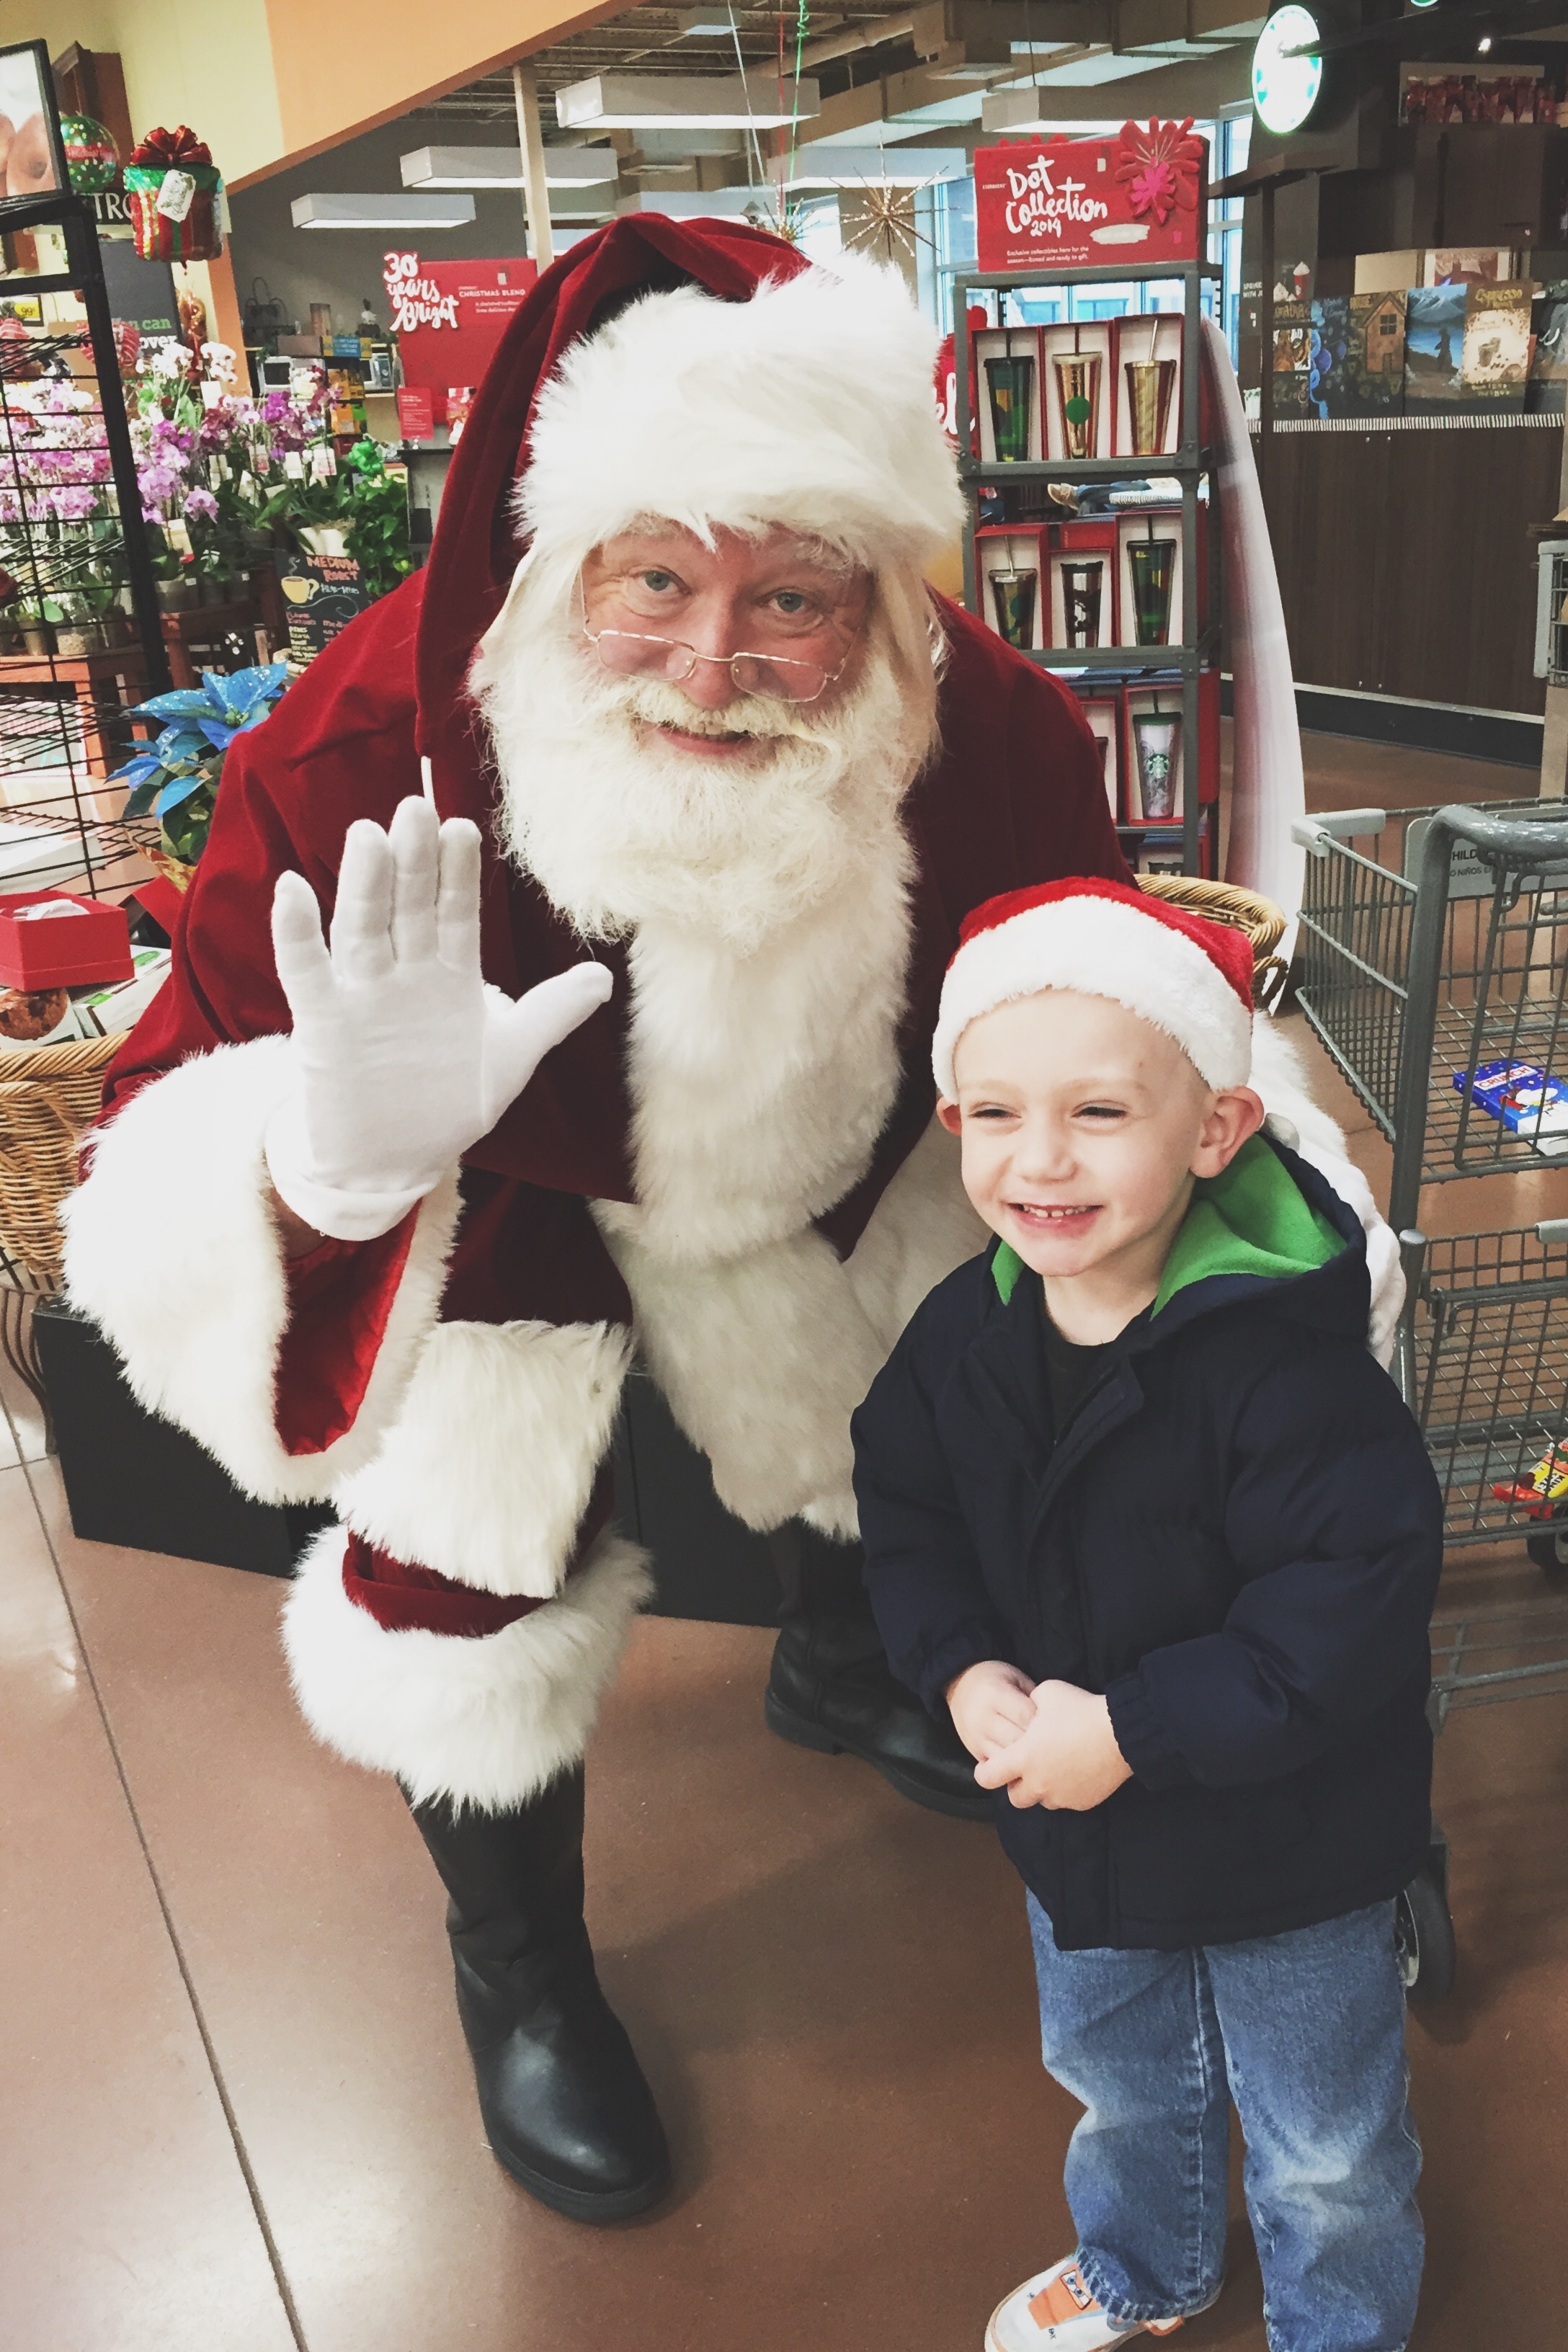
christmas, santa claus, fictional character